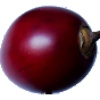
Label: Tamarillo 1